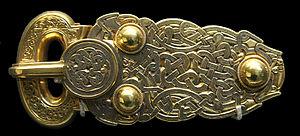
Sutton Hoo, près de Woodbridge, est un site archéologique anglo-saxon où ont été mis au jour en 1939 un cimetière et un bateau funéraire datant du début du VIIᵉ siècle.
L'art anglo-saxon correspond aux œuvres d'art réalisées en Angleterre entre l'arrivée des Anglo-Saxons sur le sol britannique, au Vᵉ siècle, et la conquête normande du pays, en 1066. Les deux périodes les plus brillantes sur le plan artistique sont les VIIᵉ et VIIIᵉ siècle, où la métallurgie et l'art du livre connaissent un premier essor, et la période après 950, qui voit un renouveau des arts après la fin des invasions vikings. Les principaux centres artistiques connus se situent en Northumbrie, dans le Nord, et dans le Wessex et le Kent, au Sud.
En peinture et en sculpture et dans d'autres domaines, les entrelacs sont des motifs ornementaux employés dans différents domaines des arts, aussi nommés nœuds celtiques.